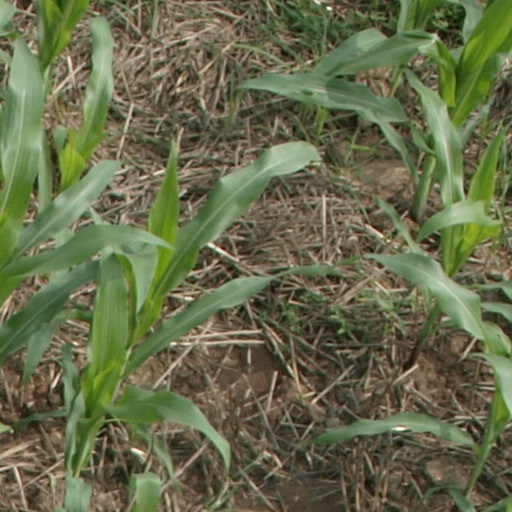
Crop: maize; corn